Ponciano Leiva

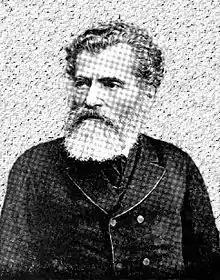
Photograph of Leiva

Ponciano Leiva Madrid (November 19, 1821 – December 12, 1896) was President of Honduras 13 January 1874 – 8 June 1876 and 30 November 1891 – 7 August 1893. Leiva was a conservative.